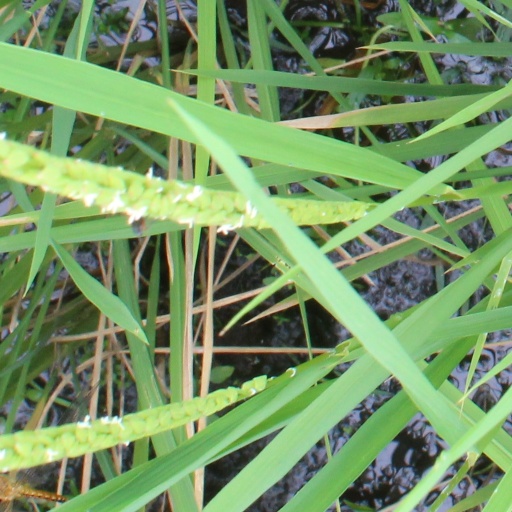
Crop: rice